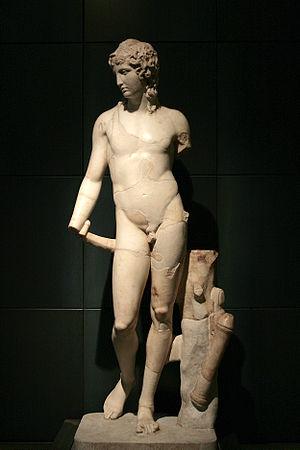
Statue d'Éros du type de Centocelle. Copie romaine de l'époque antonine d'un original grec du second classicisme.